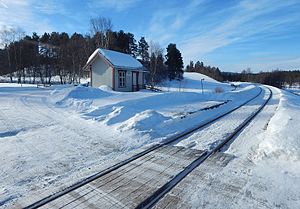
Håmålvoll Station
Håmålvoll Station var en jernbanestation på Rørosbanen, der lå i Os kommune i Norge.